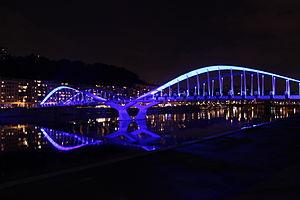
Le pont Schuman le soir de son inauguration
Cet article dresse une liste des ponts et passerelles de Lyon sur le Rhône et la Saône, ordonnés d'amont en aval.
Le pont Schuman ou pont Robert Schuman est un pont routier situé à Lyon, en France. Il permet le franchissement de la Saône et relie les quartiers de Vaise et de Serin, au pied de La Croix-Rousse. Il est dédié à Robert Schuman, premier président du Parlement européen.